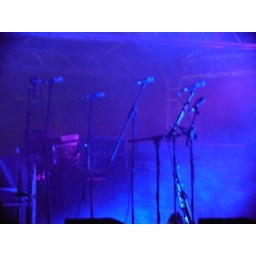
Steel trees in blue light